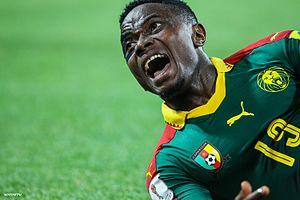
Collins Fai, né le 13 août 1992 à Bamenda, est un footballeur international camerounais. Il joue au poste d'arrière latéral au Standard de Liège.